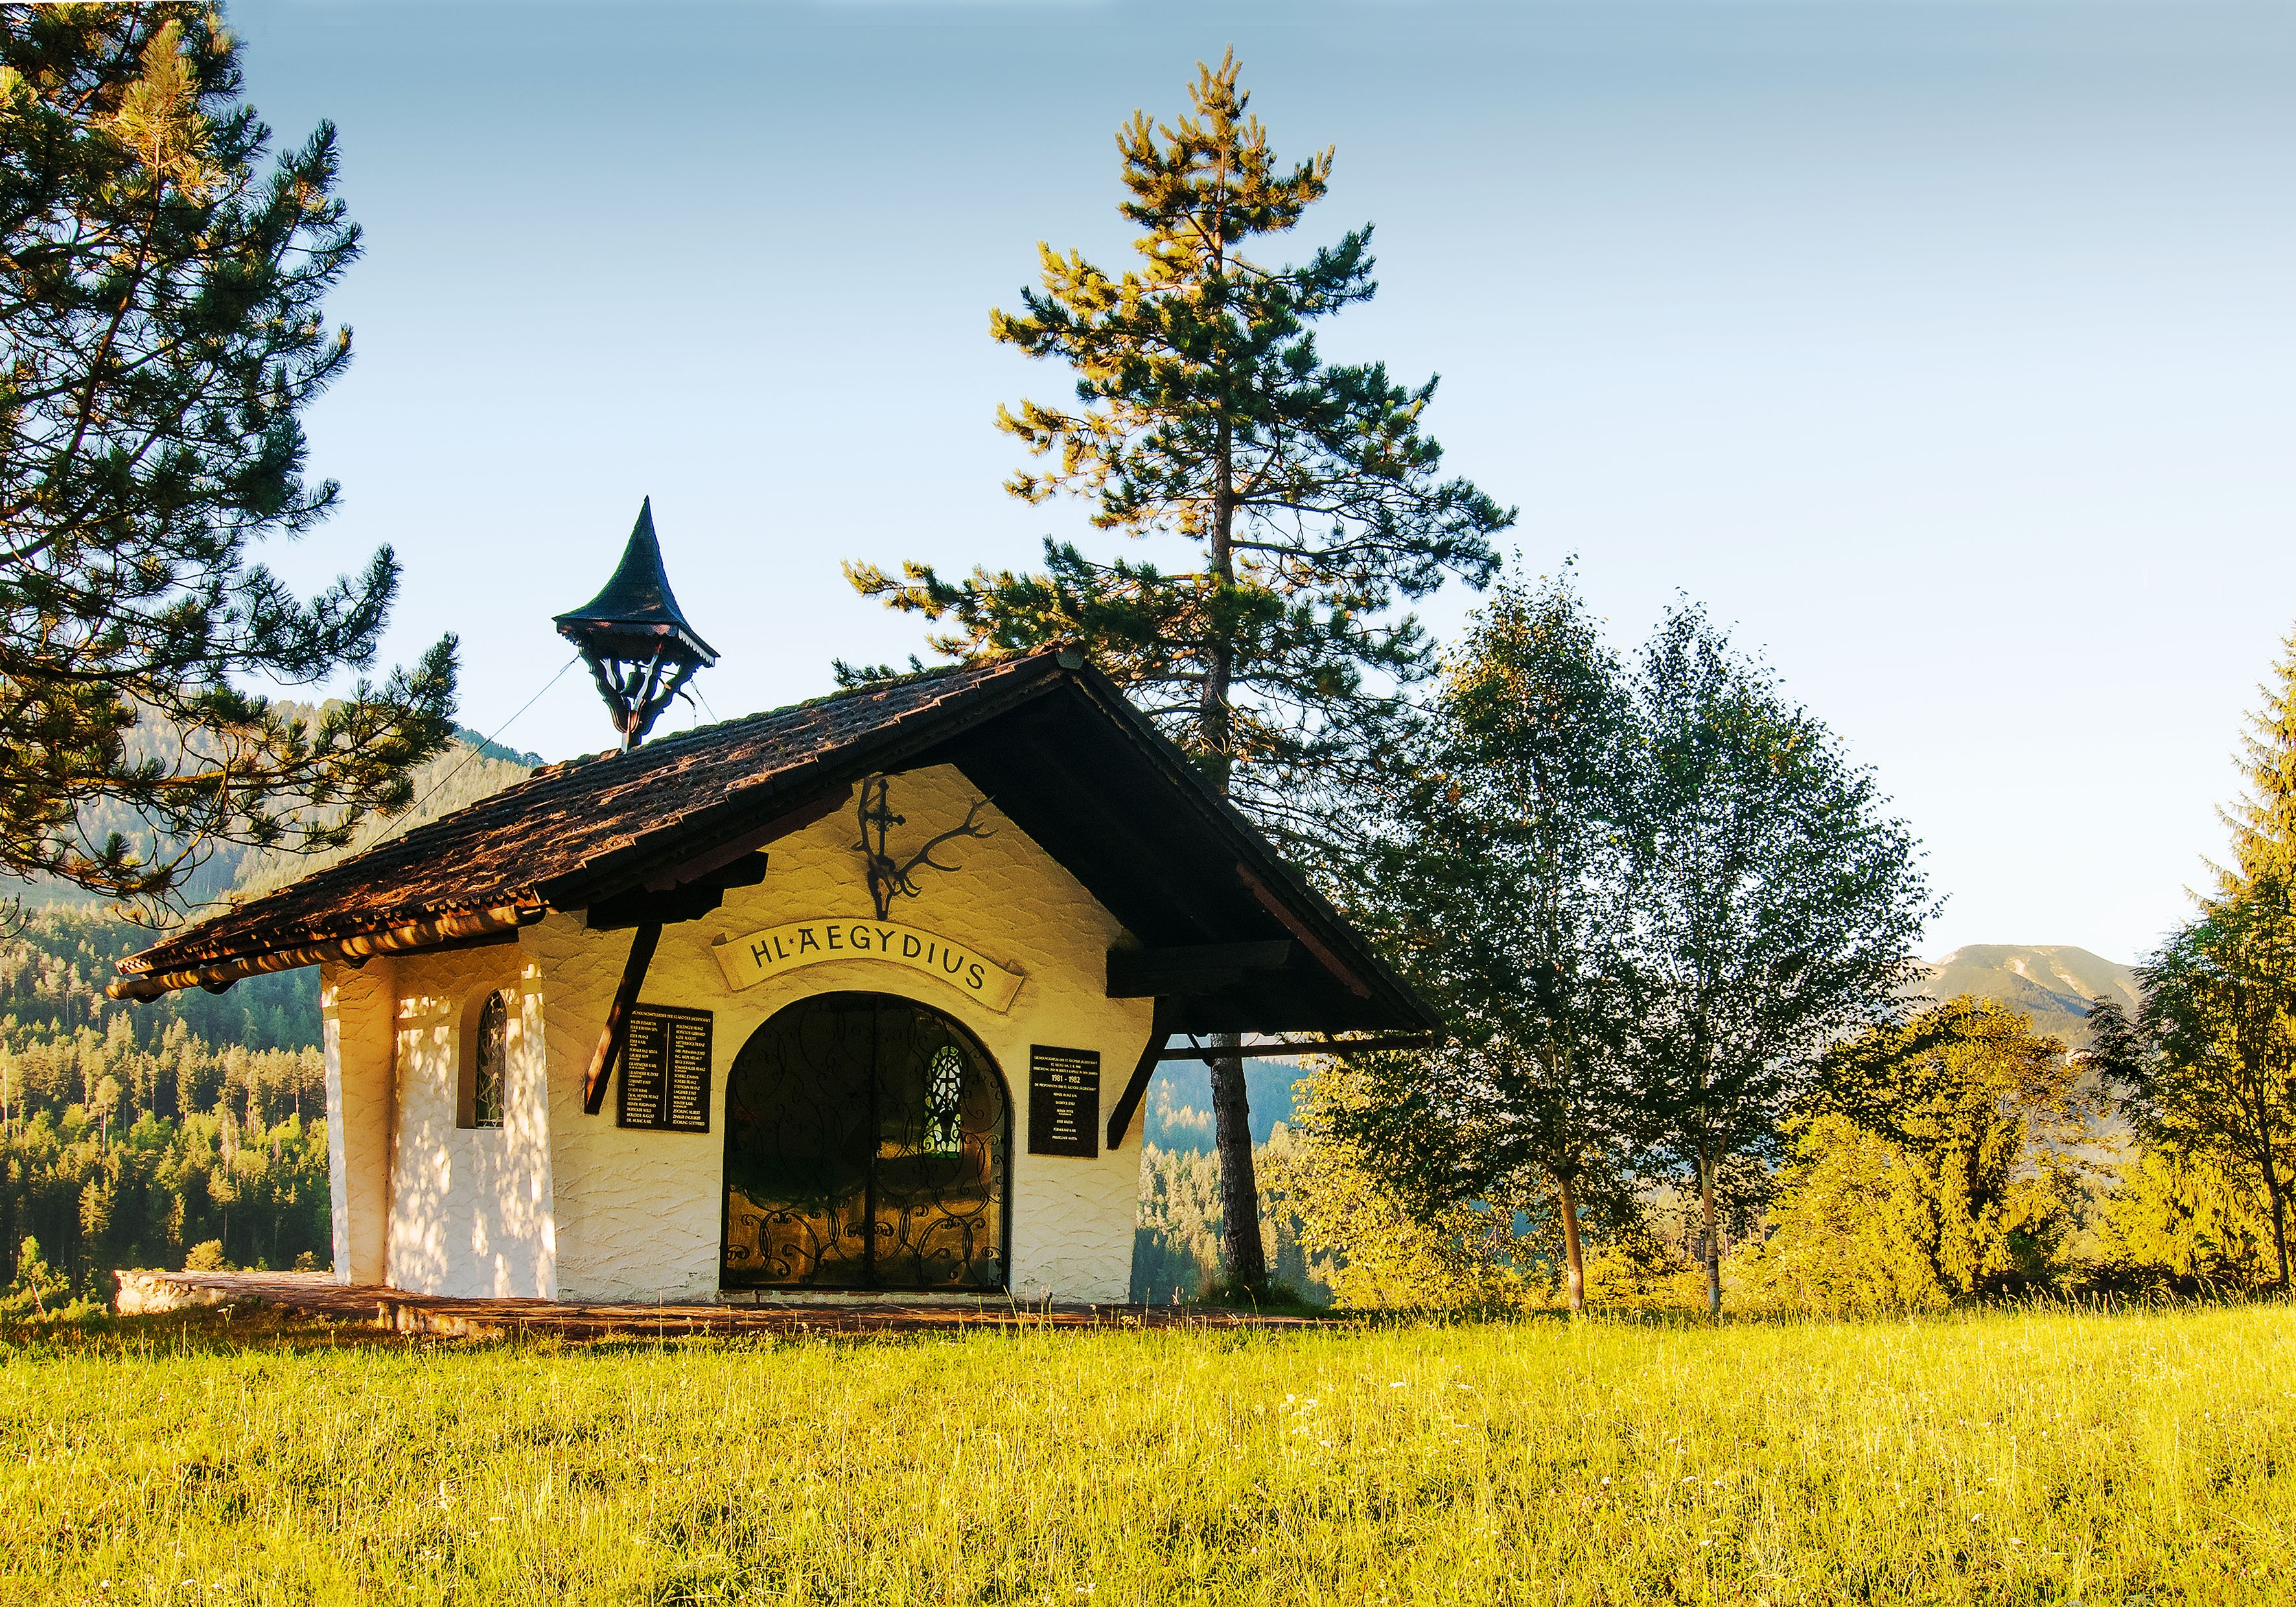
tree, plant, farm, house, flower, building, autumn, chapel, season, sanctuary, rural area, easter kogel, sankt gyd am neuwalde, st gydius